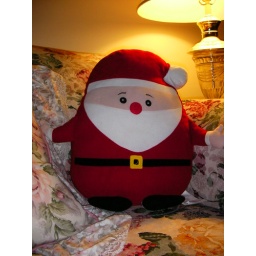
I sit here year-round standing vigil near the spot where the Christmas tree is raised each year. Ho ho ho indeed.